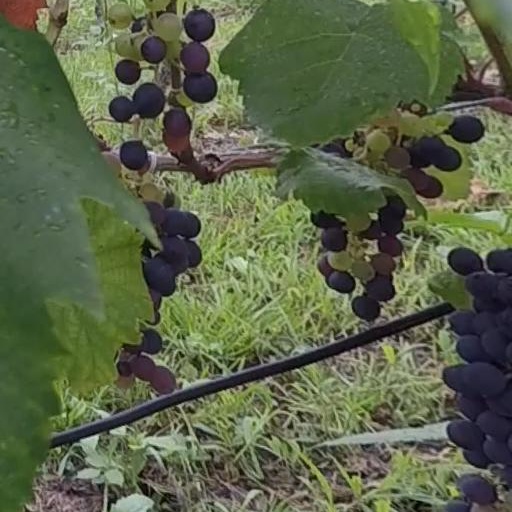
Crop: grape